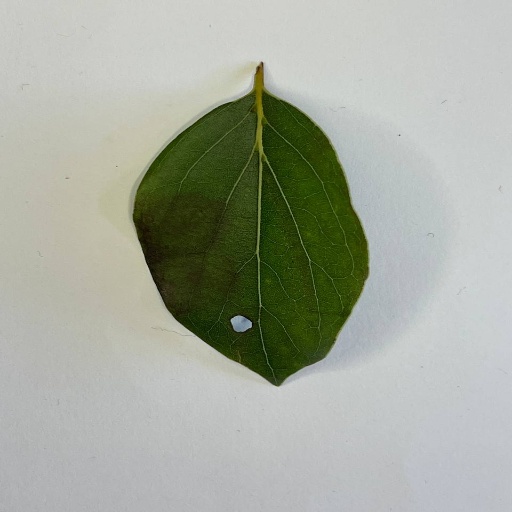
Species: Camphor
Leaf condition: Bacterial Spot